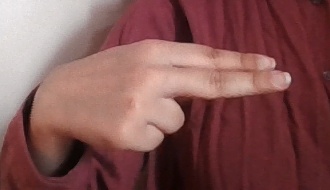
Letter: ain